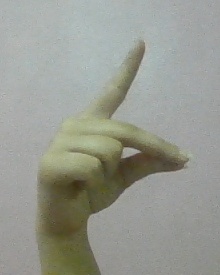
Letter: ta